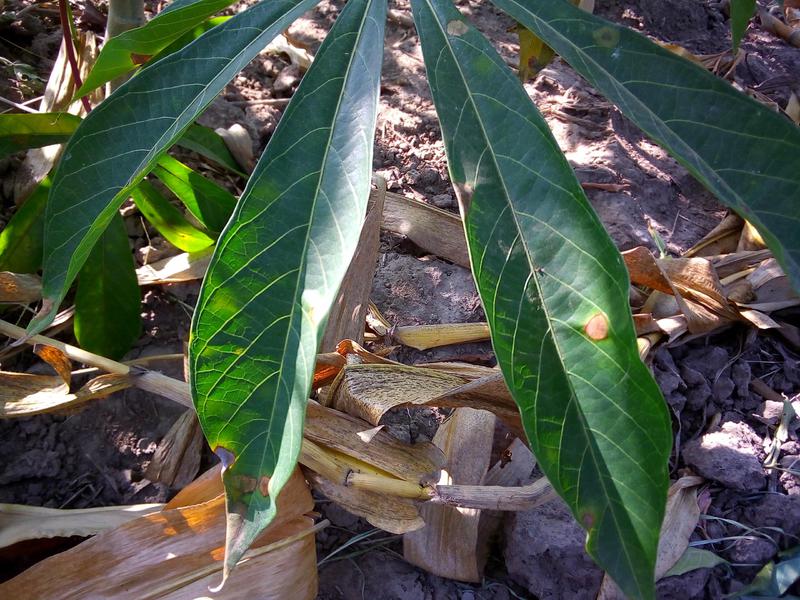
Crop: cassava
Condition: healthy